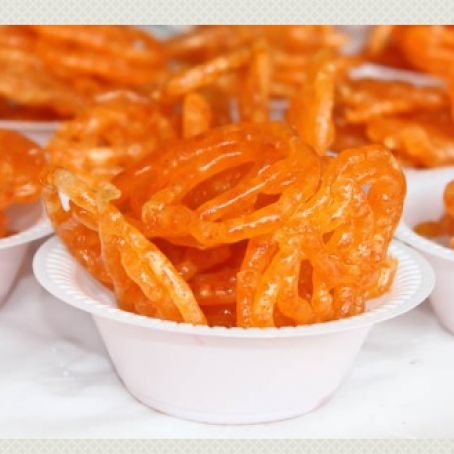
Dish: jalebi